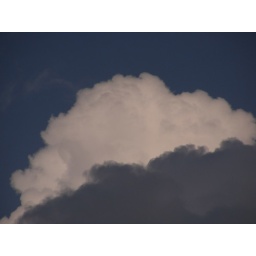
Dark gray clouds billowing up over the fluffy white clouds made a dramatic sky on a summer afternoon. I like the contrast.